Vince Boryla

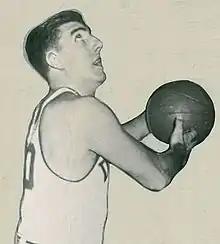

Vincent Joseph Boryla (March 11, 1927 – March 27, 2016) was an American basketball player, coach and executive. His nickname was "Moose". He graduated from East Chicago Washington High School in 1944. He played basketball at the University of Notre Dame and the University of Denver, where he was named a consensus All-American in 1949. Boryla was part of the U.S. team that won the gold medal at the 1948 Summer Olympics in London.